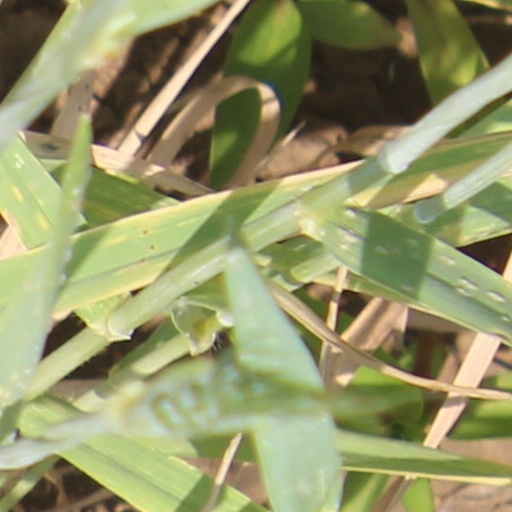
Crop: wheat